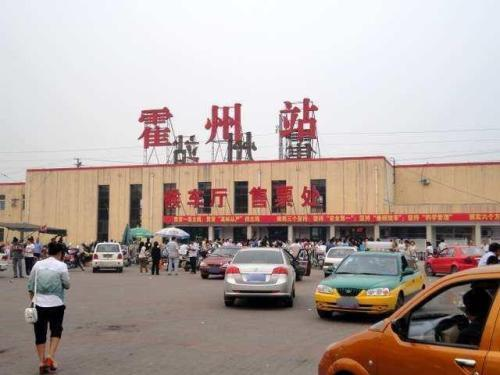
地标名称：霍州站
所在城市：临汾市·霍州市